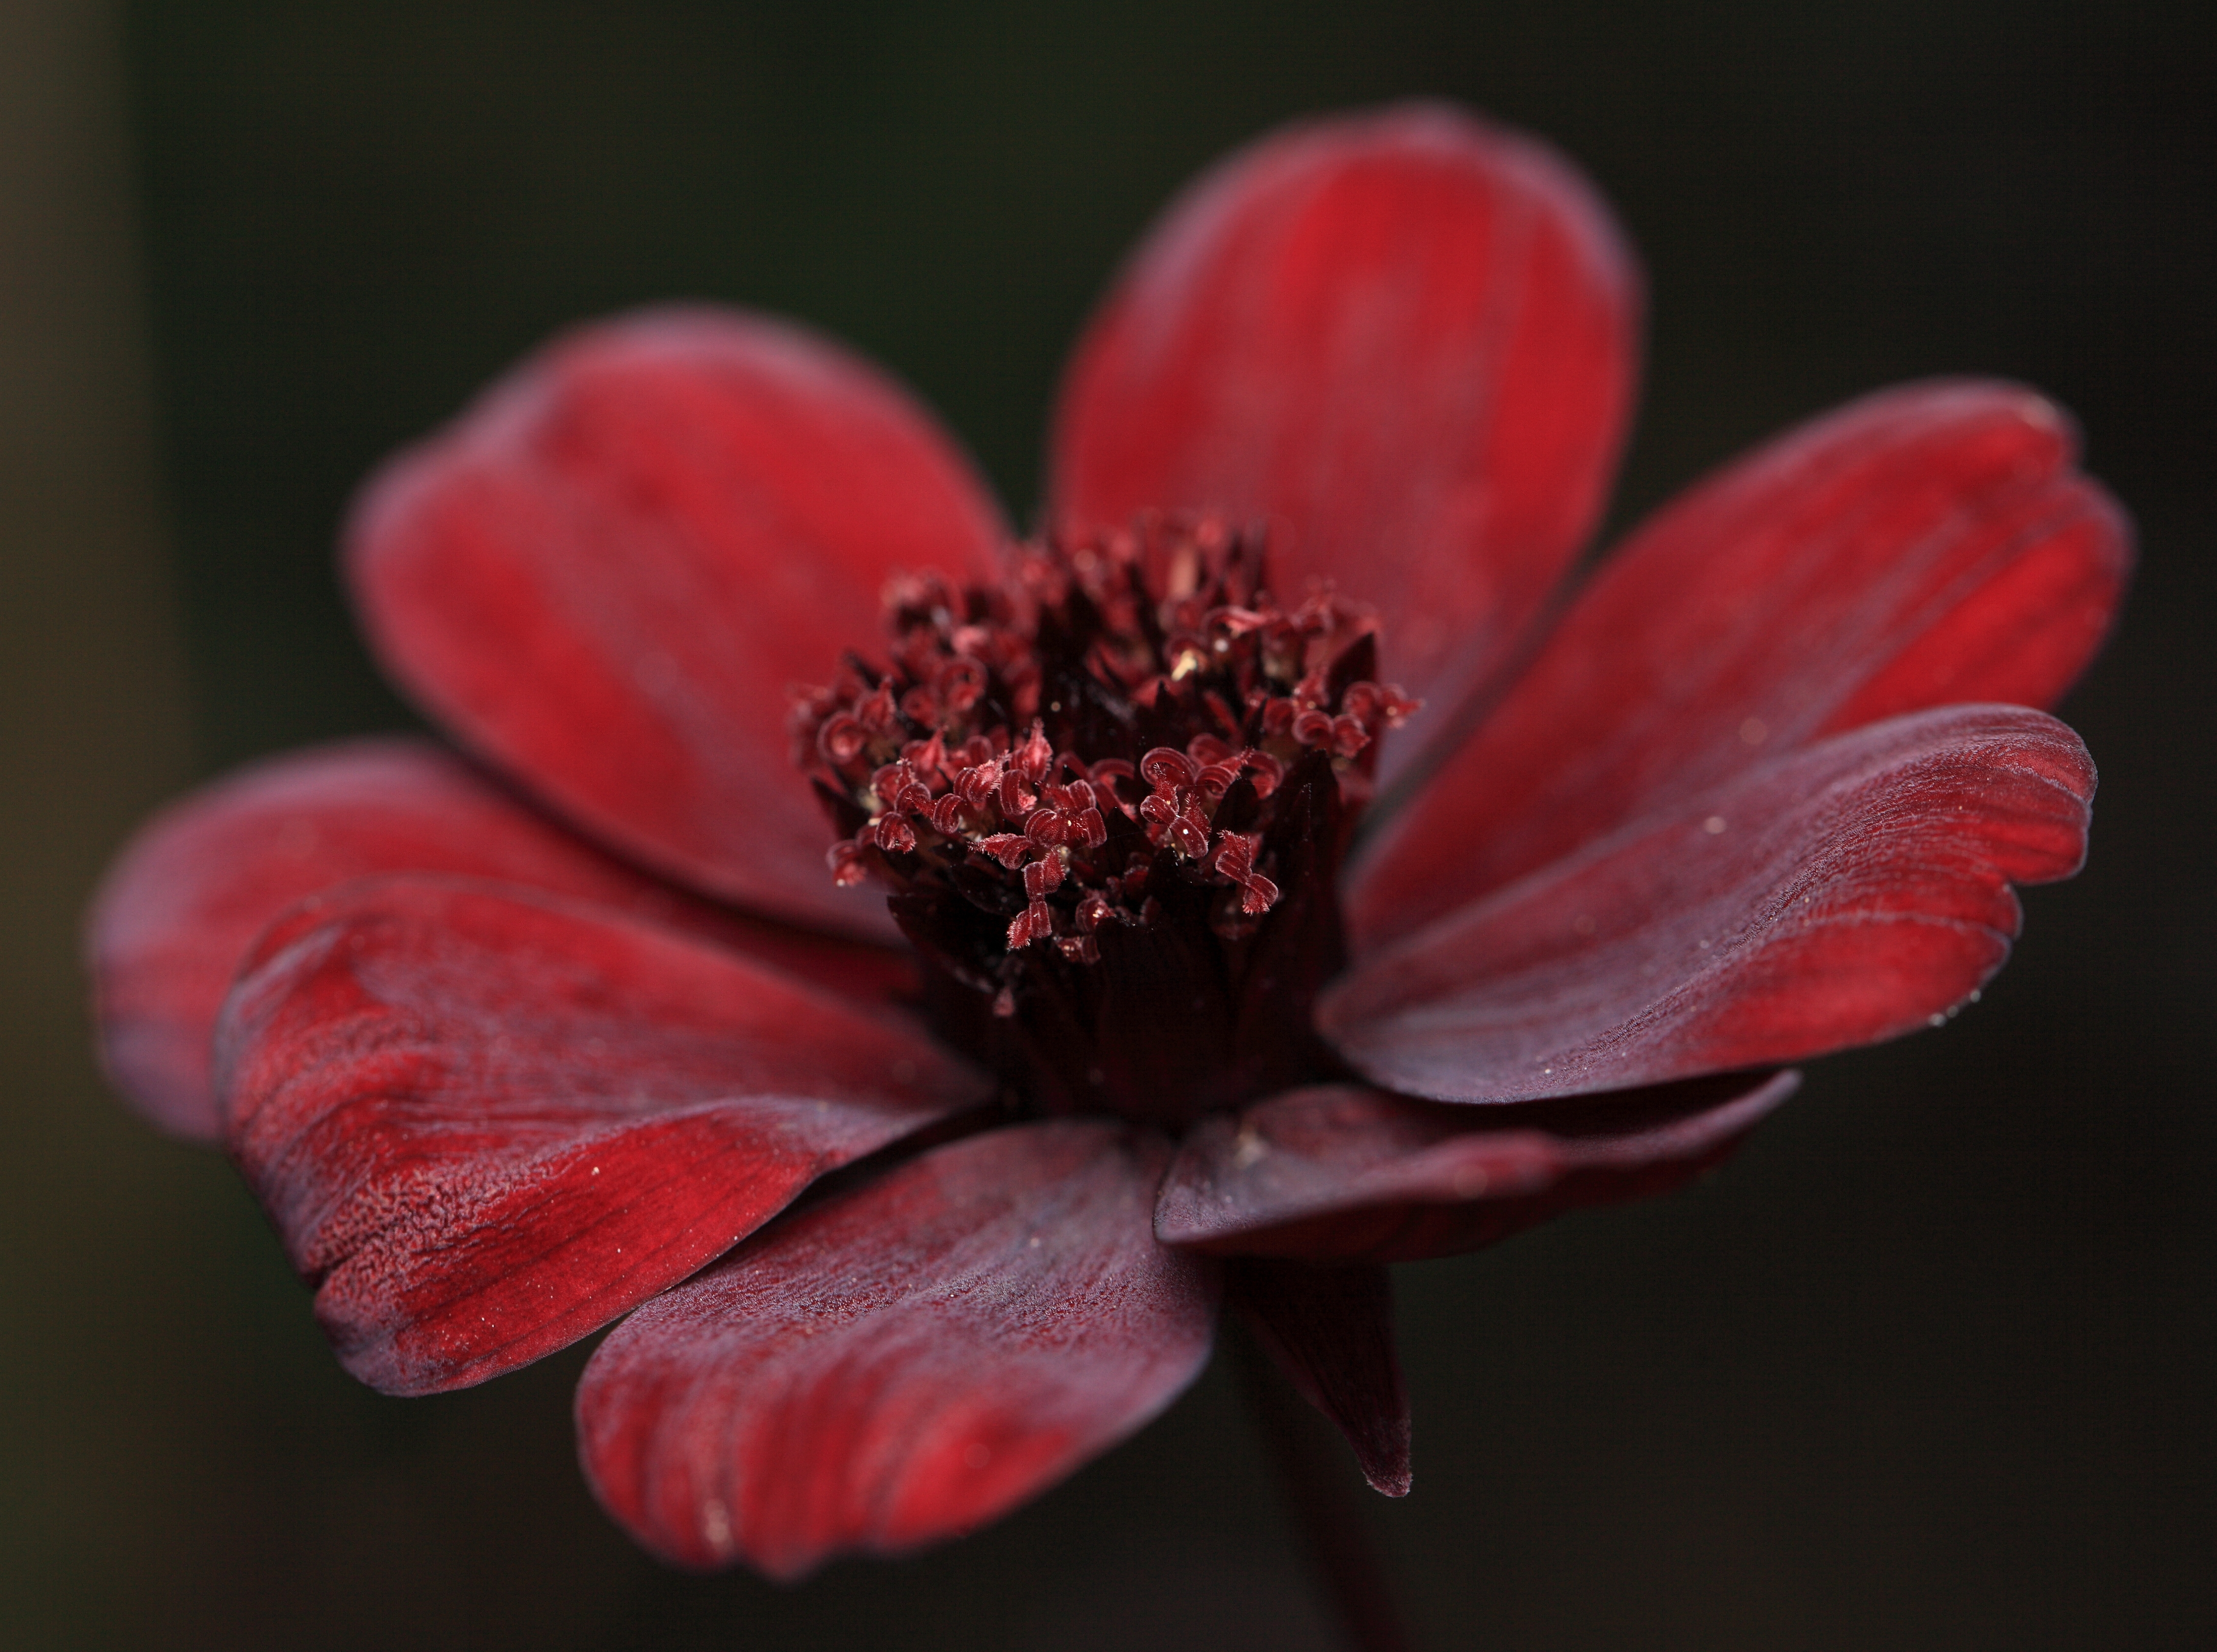
blossom, plant, photography, cosmos, leaf, flower, petal, high, red, macro, botany, pink, chocolate, flora, close up, 5d, hires, markii, hi, res, resolution, chibaken, chibashi, macro photography, flowering plant, atrosanguineus, plant stem, land plant